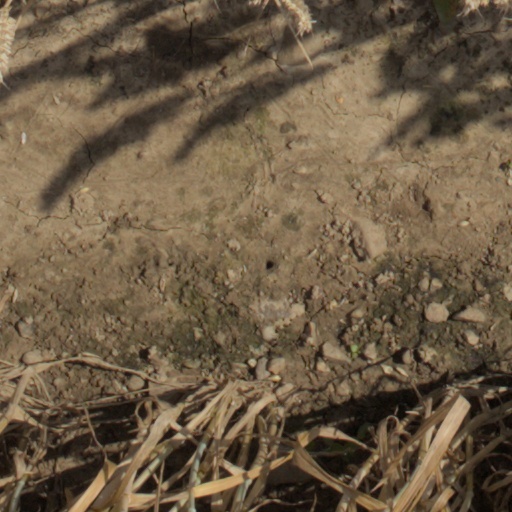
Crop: wheat